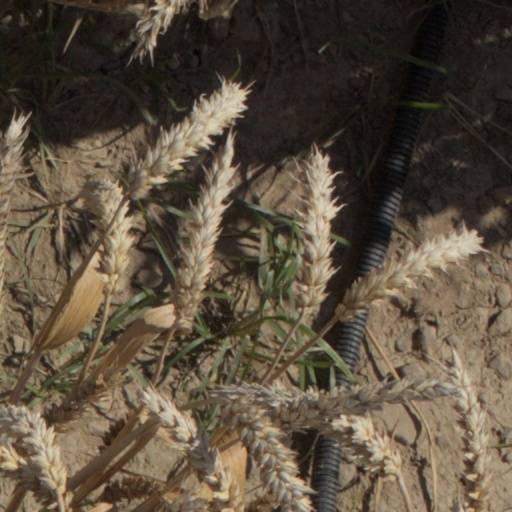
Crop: wheat